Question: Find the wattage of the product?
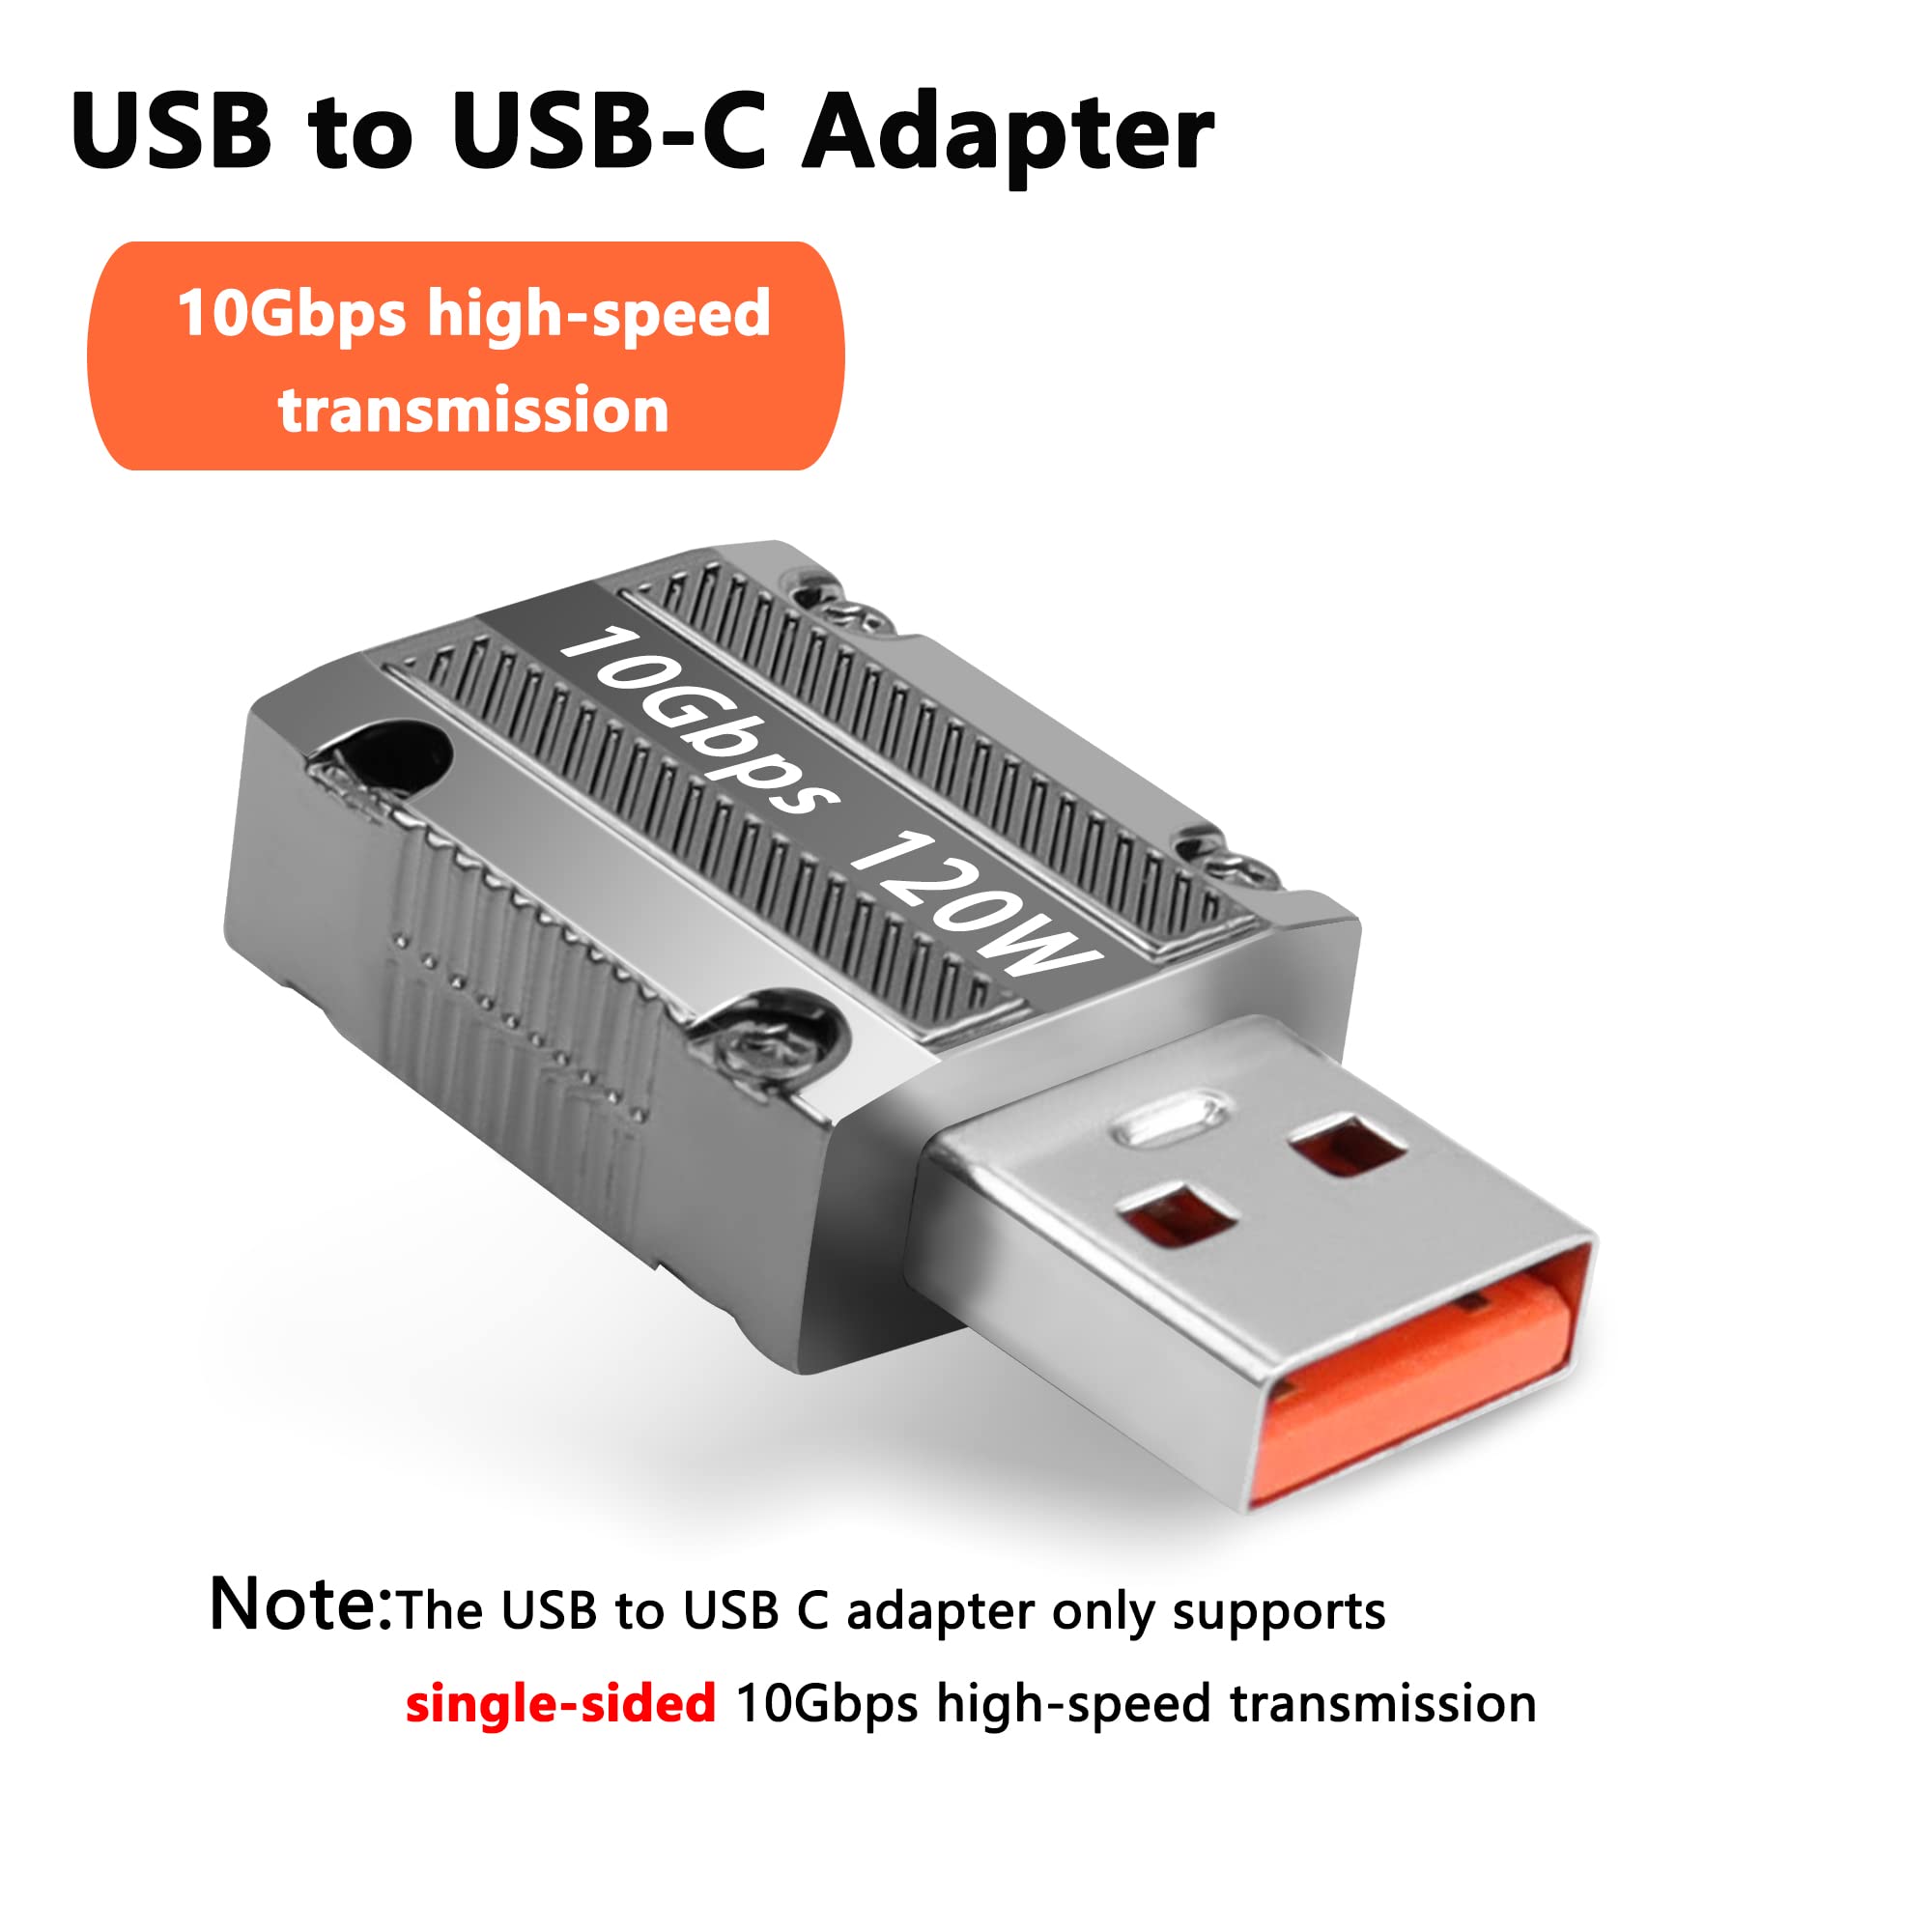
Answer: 120.0 watt